Rafał Ślusarz

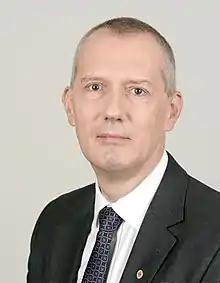
Rafał Ślusarz

Rafał Józef Ślusarz (born 19 March 1962) is a Polish politician. He was elected to the Senate of Poland (10th term) representing the constituency of Legnica. He was also elected to the 6th term and 9th term of the Senate of Poland.